Mohawk Airlines

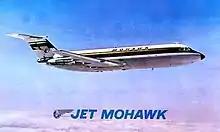
Postcard showing the 1960s BAC 1-11 livery

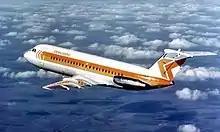
Postcard showing the 1970s BAC 1-11 livery

Mohawk Airlines was a local service carrier operating in the Mid-Atlantic region of the United States, mainly in New York and Pennsylvania, from the mid-1940s until its acquisition by Allegheny Airlines in 1972. At its height, it employed over 2,200 personnel and pioneered several aspects of regional airline operations, including being the first airline in the United States to hire an African American flight attendant, in 1958. The airline was based at Ithaca Municipal Airport near Ithaca, New York, until 1958, when it moved to Oneida County Airport in Whitestown, New York.